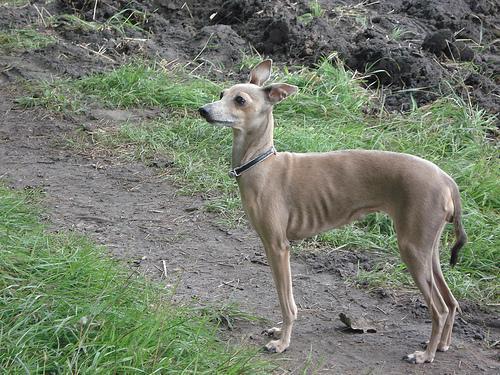
Italian_greyhound